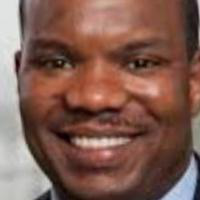
Age group: age 21-30